Paris Bennett

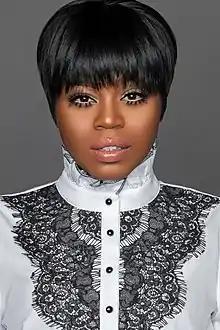
Paris Bennett

Paris Ana'is Bennett (born August 21, 1988) is an American singer who finished in fifth place on the fifth season of the reality television talent show, "American Idol".